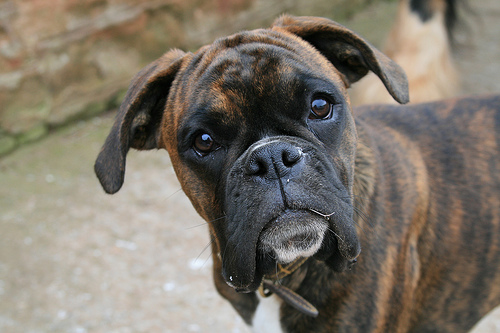
Animal: dog
Breed: boxer